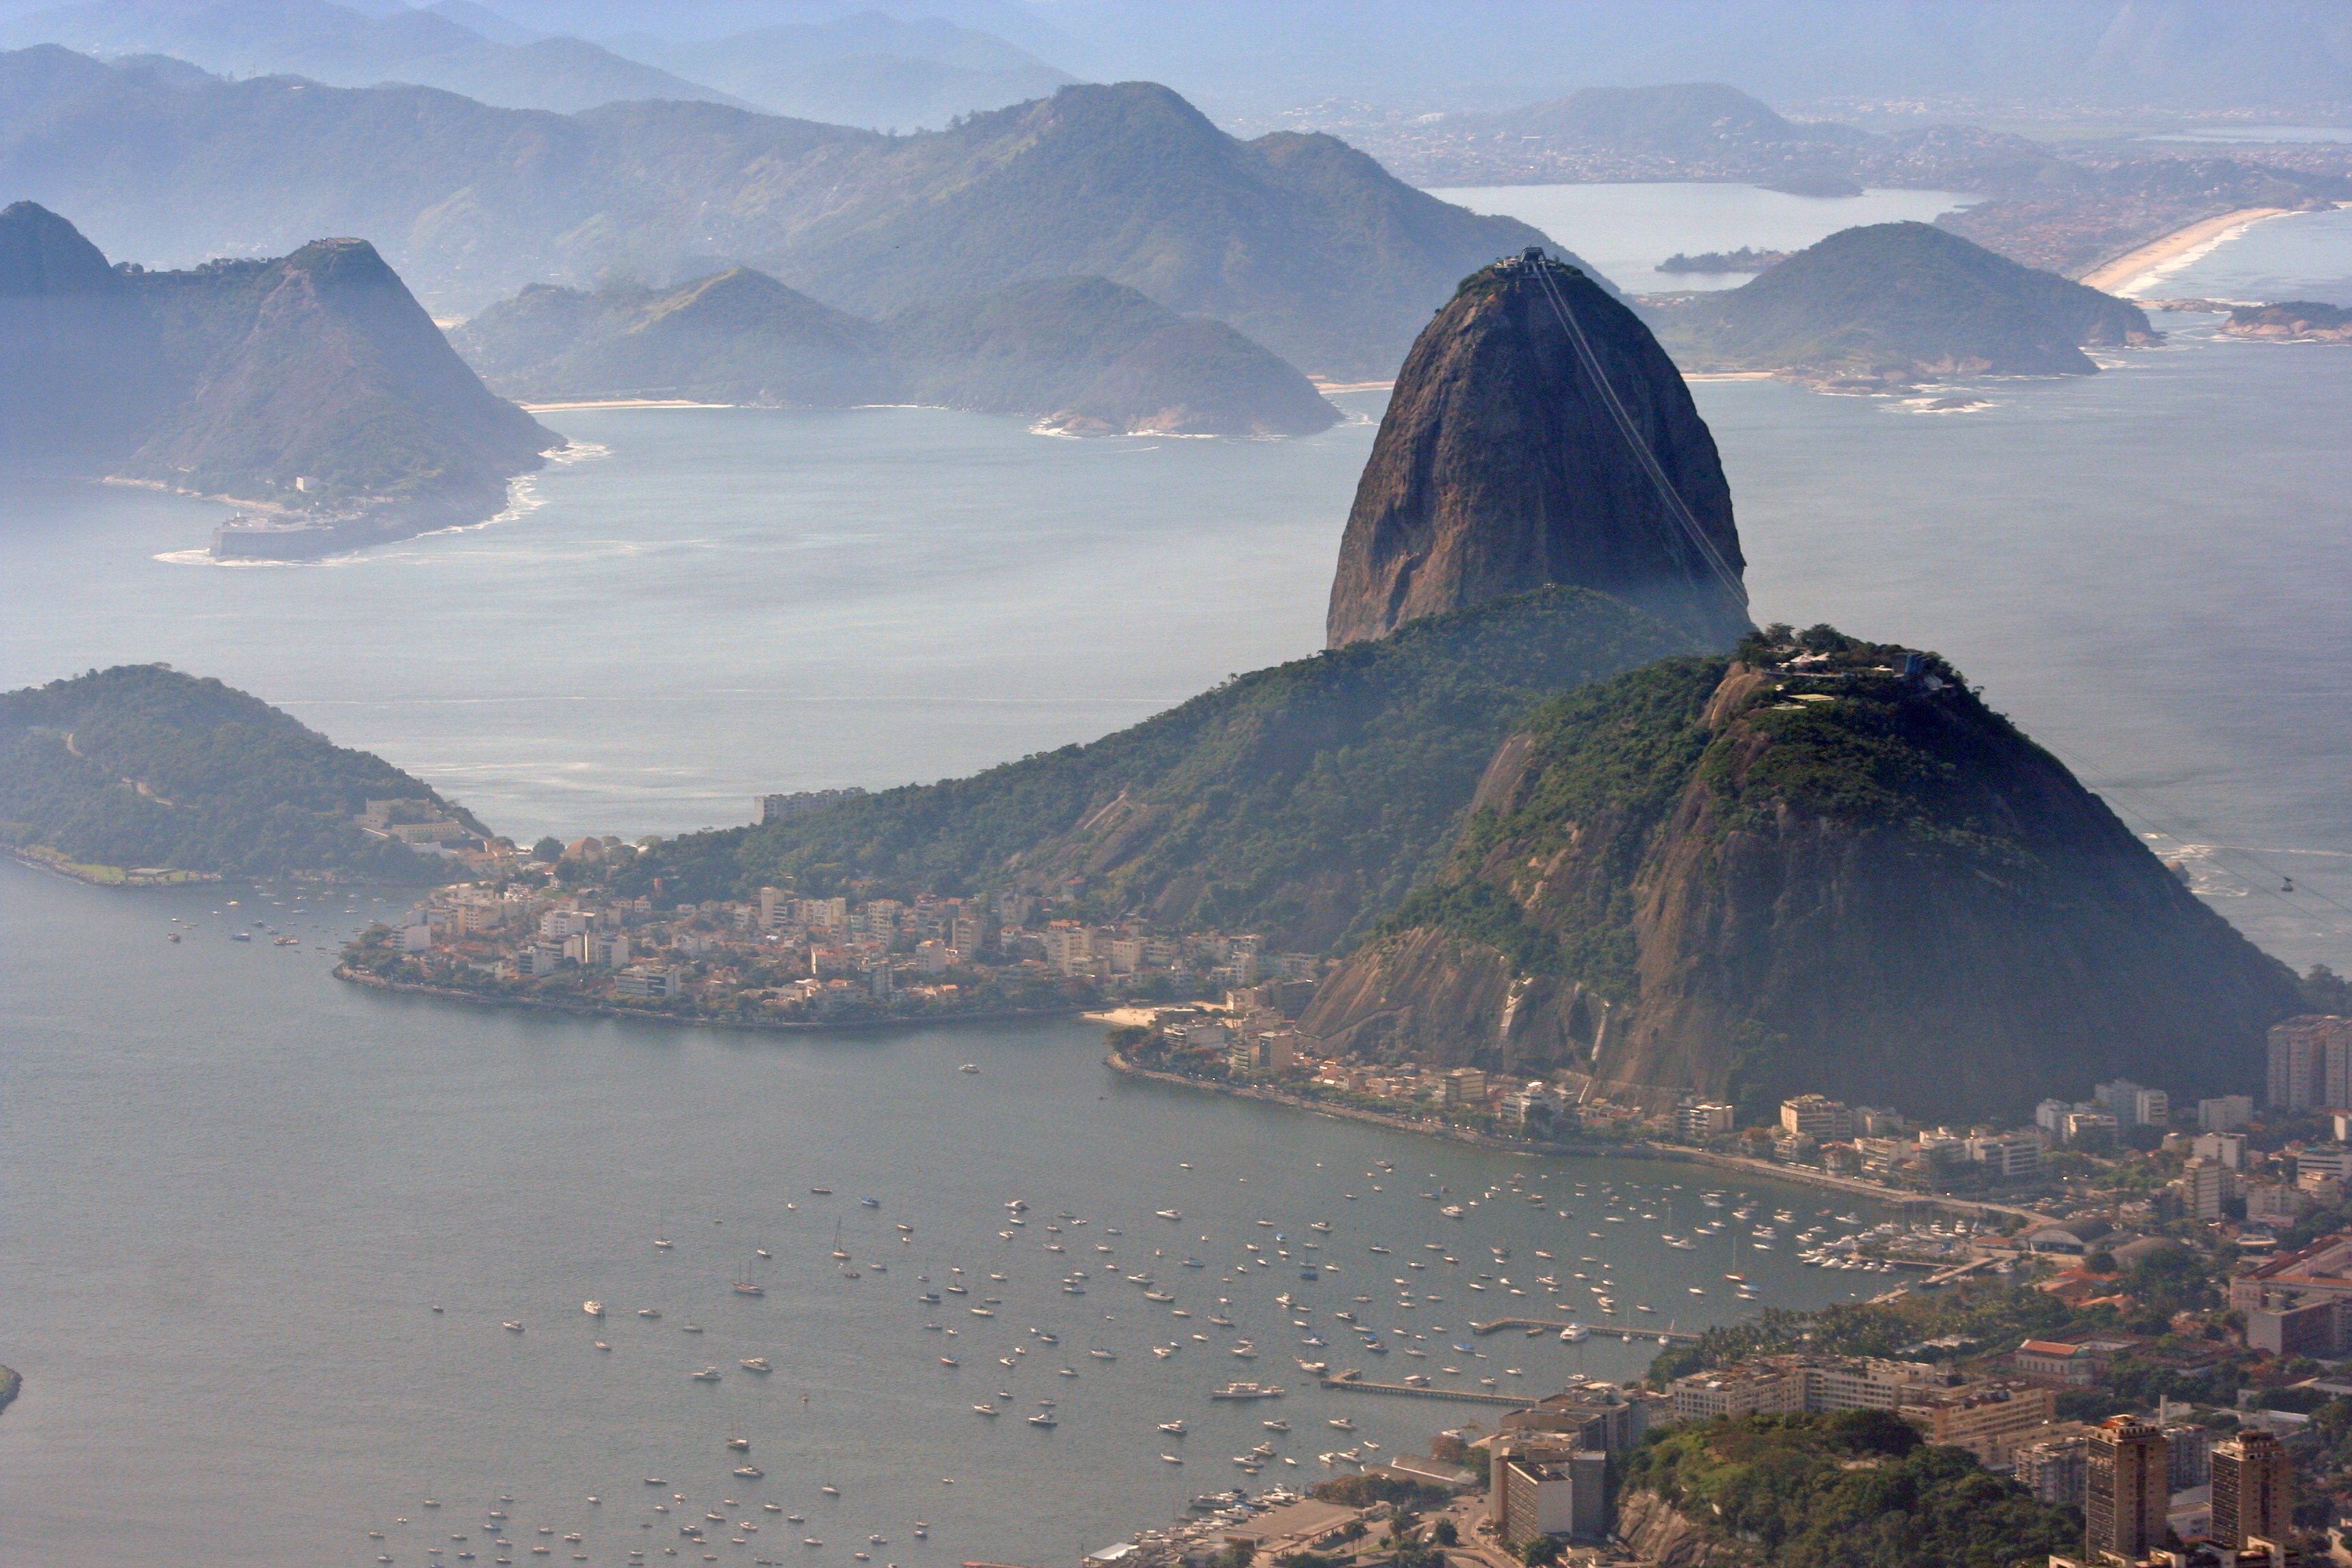
landscape, sea, coast, rock, mountain, hill, lake, mountain range, cliff, reflection, bay, fjord, terrain, rio de janeiro, geology, plateau, brazil, loch, cape, landform, sugar loaf mountain, geographical feature, atmospheric phenomenon, mountainous landforms